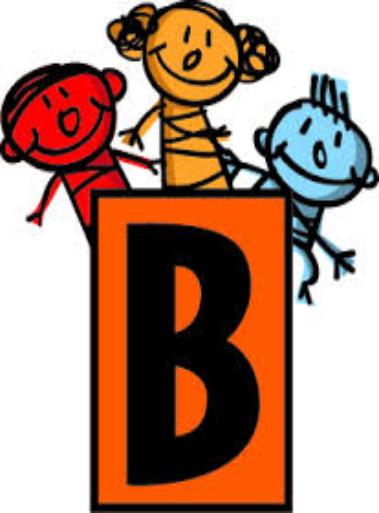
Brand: Biggby Coffee
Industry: Food